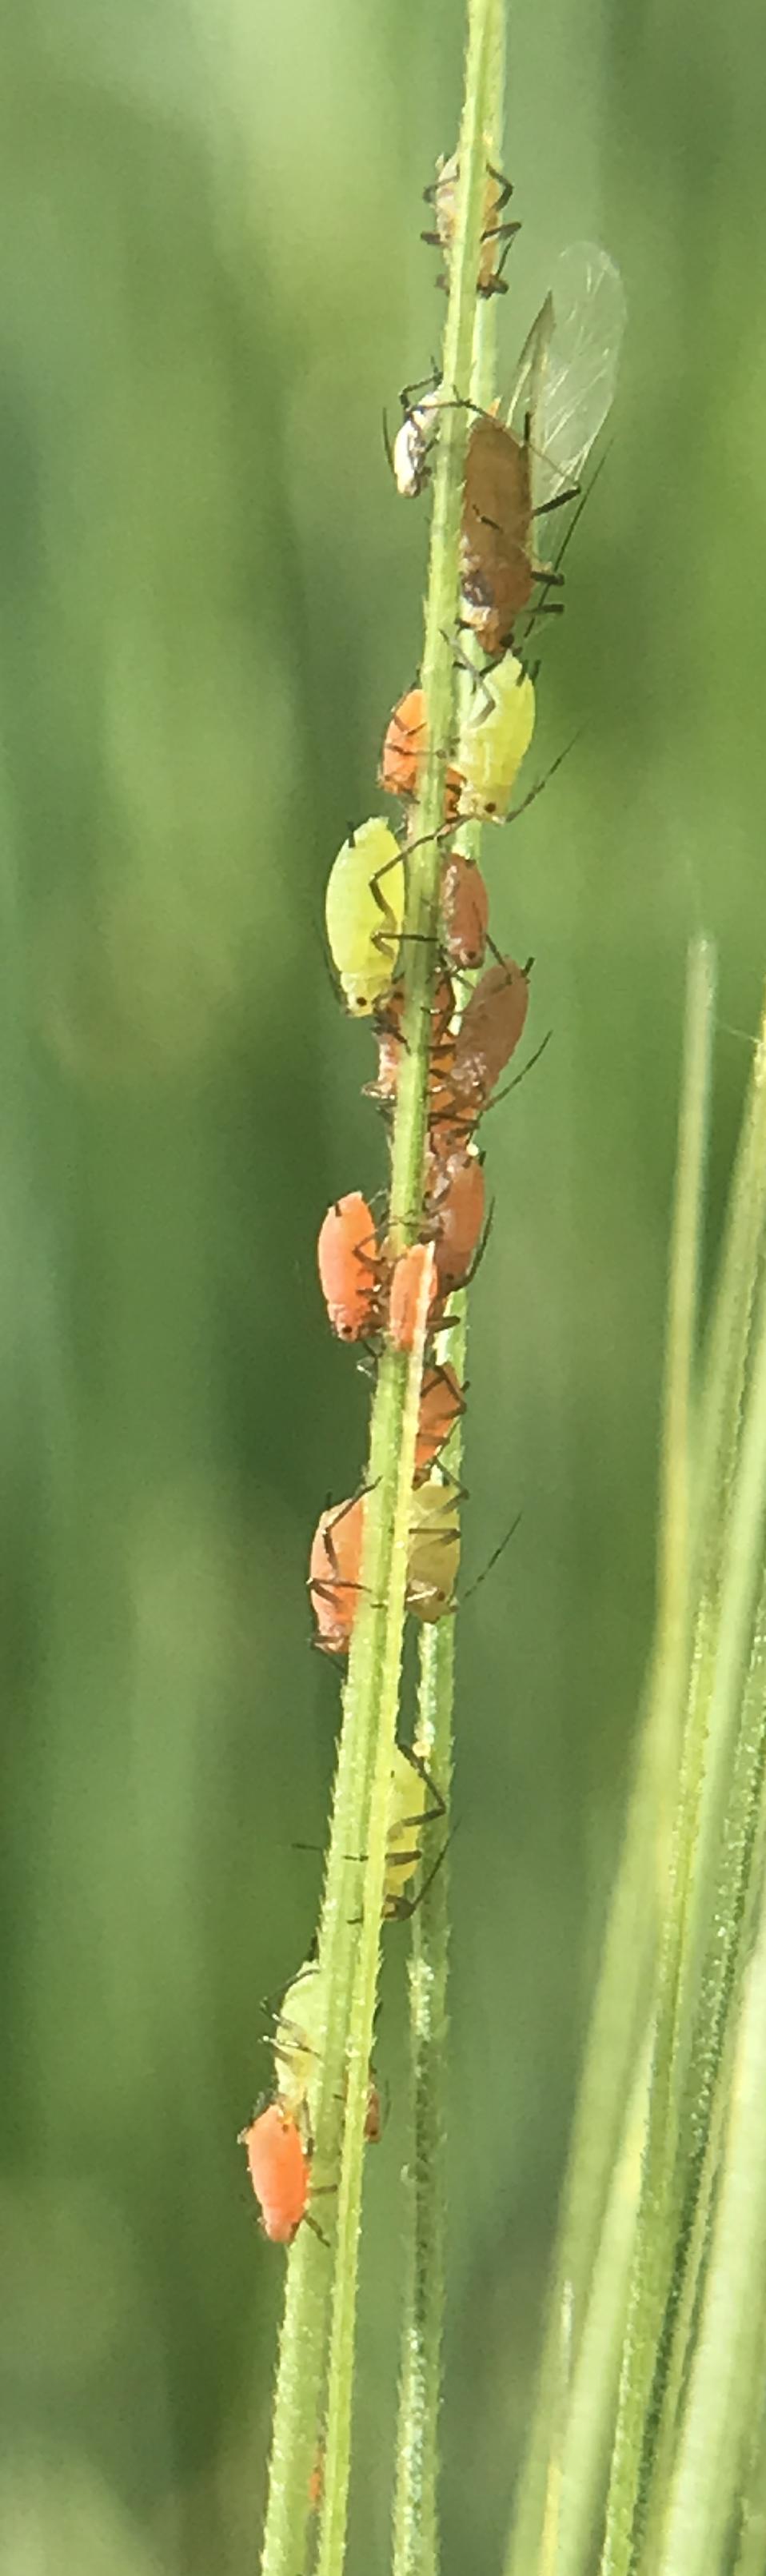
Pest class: english_grain_aphid